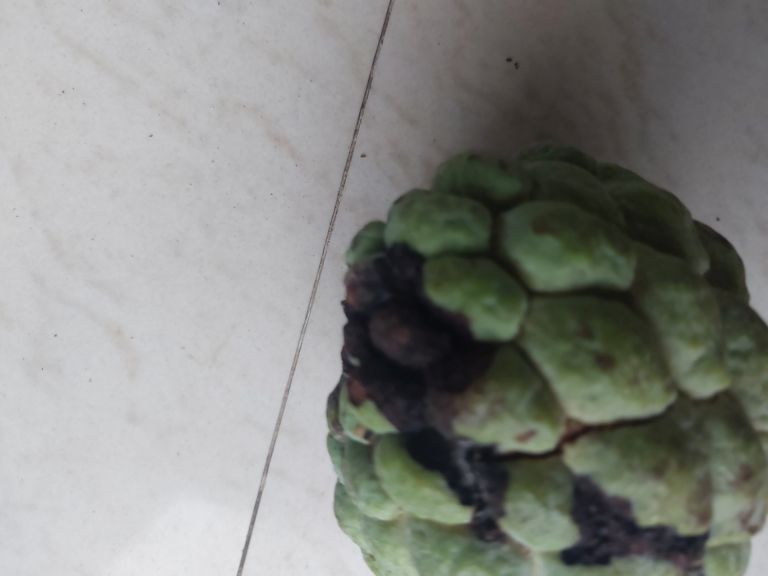
Disease label: Diplodia Rot